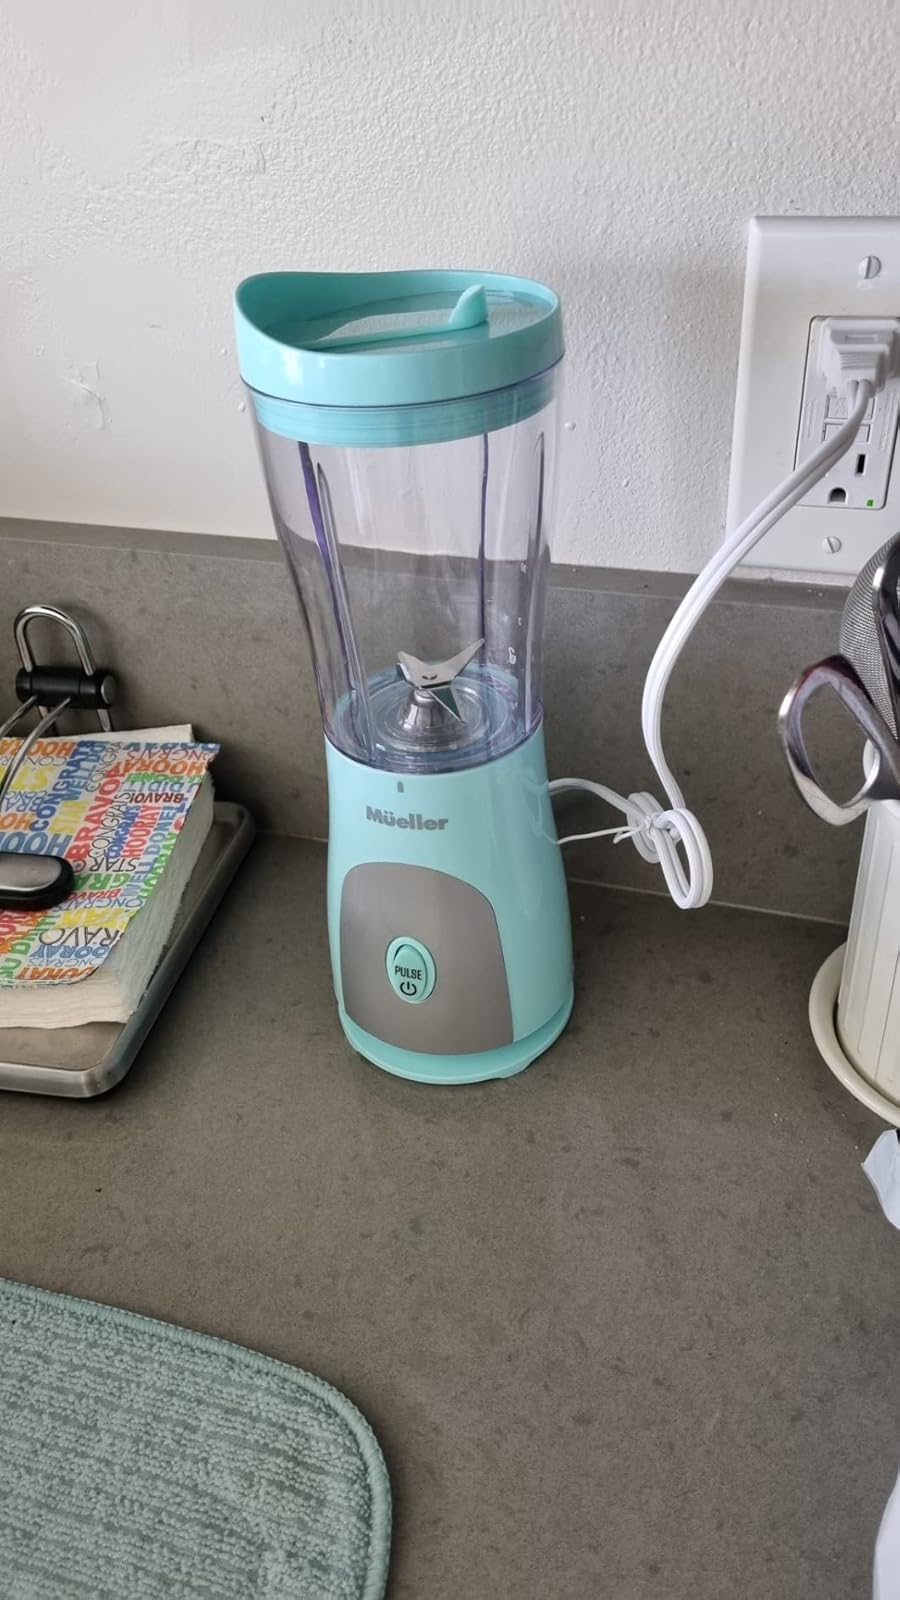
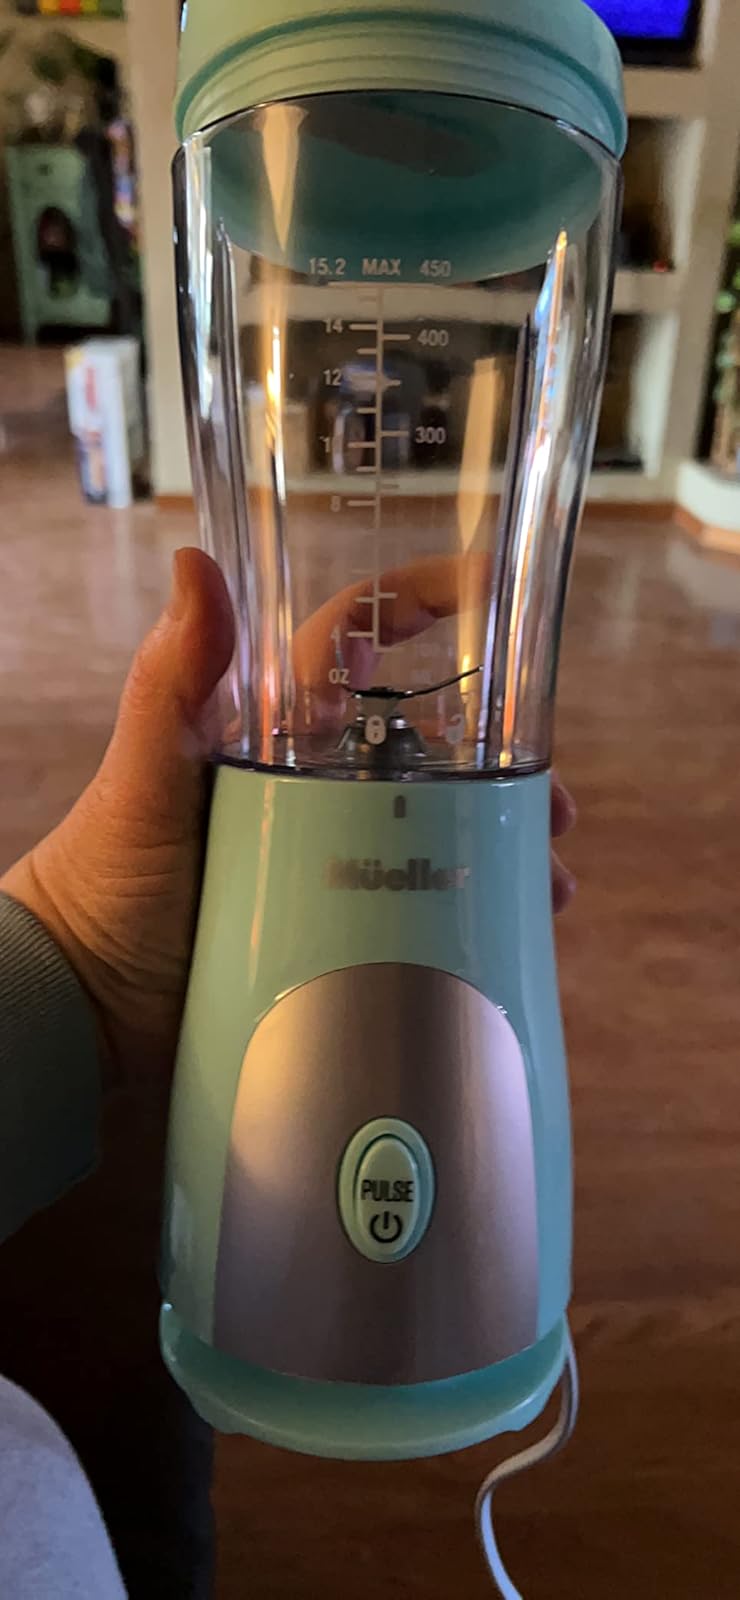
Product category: items_blender
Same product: yes